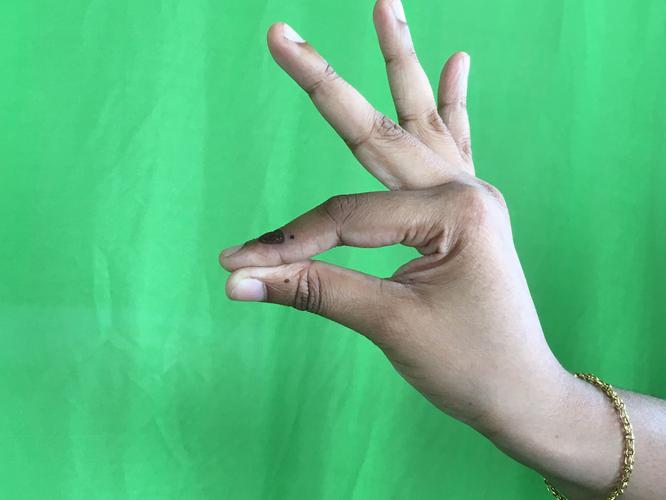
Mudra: Hamsasyam
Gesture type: single_hand